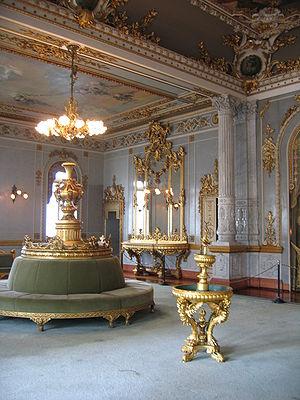
Le Théâtre national du Costa Rica est le principal théâtre du Costa Rica. Il se trouve au centre de San José, capitale du Costa Rica, entre la Place Juan Mora Fernández, nommée en l'honneur du premier Chef d'État du Costa Rica, et la Place de la Culture. Le théâtre est un symbole de l’âge d'or du café et de la Belle Époque au Costa Rica.